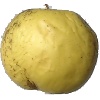
Label: golden_apple